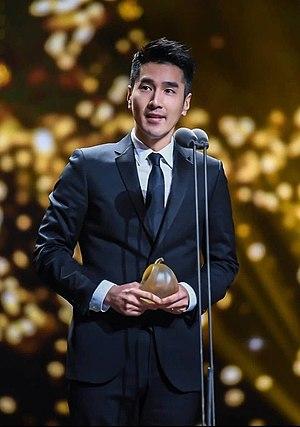
Mark Chao est un acteur, mannequin et chanteur canado-taïwanais. Il fait ses débuts à la télévision dans la série Black & White, pour laquelle il remporte le Golden Bell Awards du Meilleur acteur. Depuis lors, il est apparu dans les films Monga, Caught in the Web, So Young, Détective Dee 2 : La Légende du Dragon des mers, Chroniques du royaume des esprits et la série TV Eternal Love.